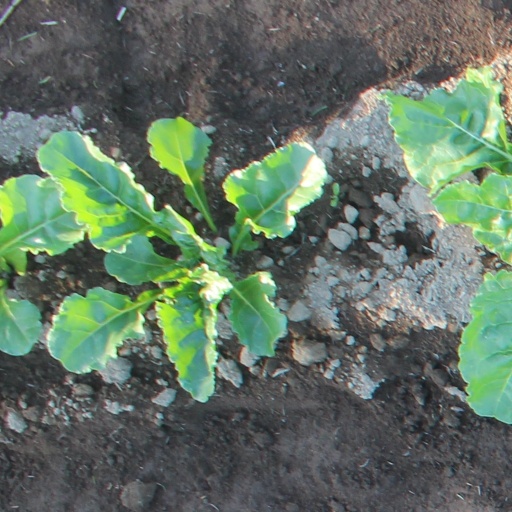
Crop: sugar beet